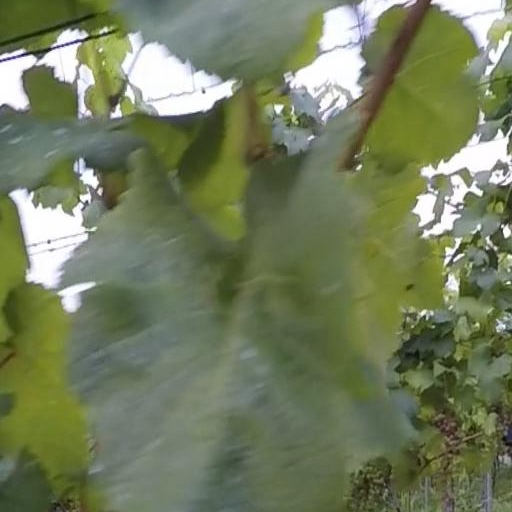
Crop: grape